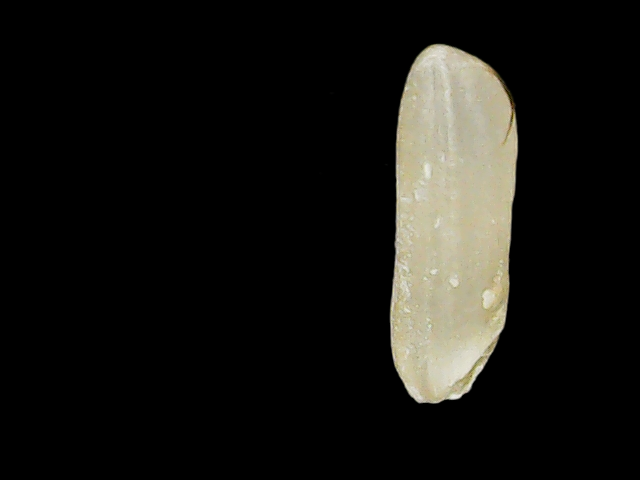
Rice variety: Binadhan14